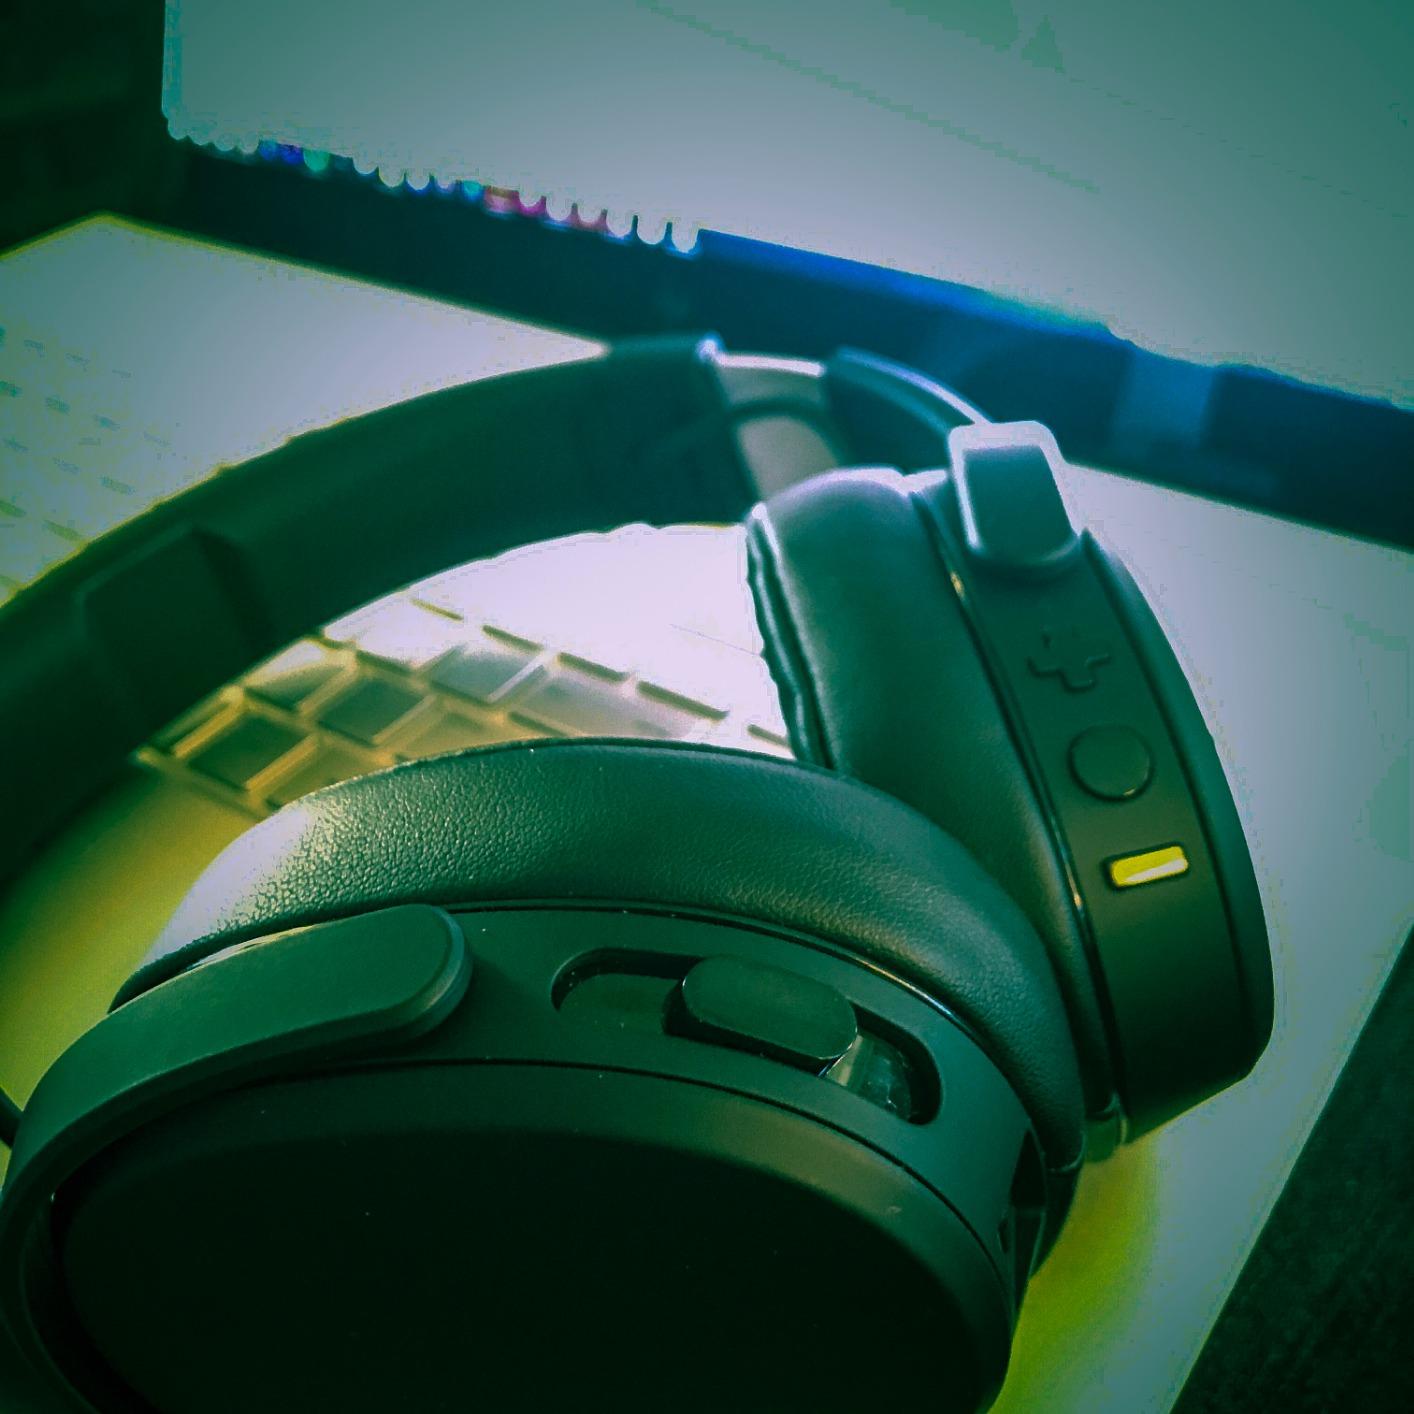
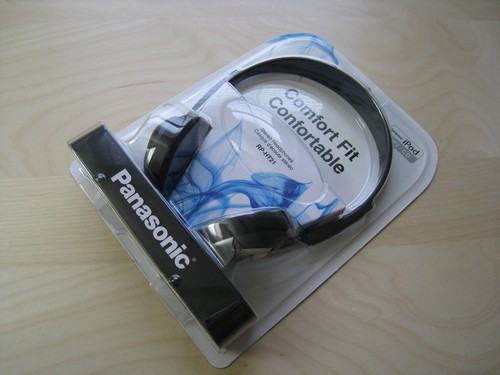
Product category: headphones
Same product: no